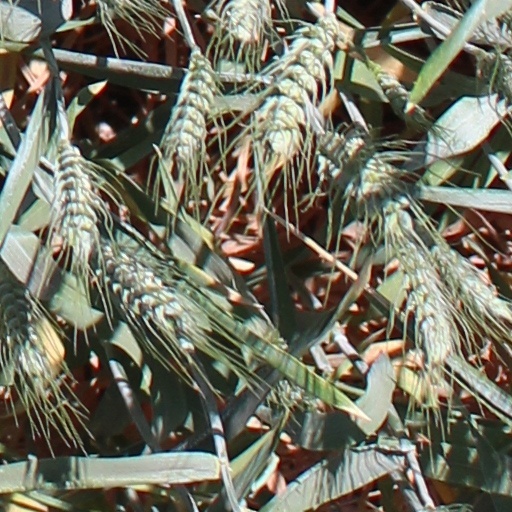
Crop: wheat